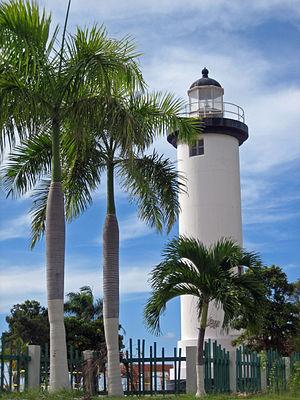
Le phare de Punta Higuero est un phare actif situé à Punta Higuero dans la municipalité de Rincón, à Porto Rico, en mer des Caraïbes. Il est géré par l'United States Coast Guard.
Liste des phares de Porto Rico : L'île est la plus à l'est des Grandes Antilles. Ancienne colonie espagnole elle fait désormais partie du Commonwealth autonome des États-Unis depuis 1898.